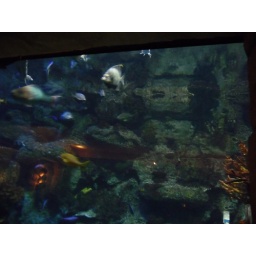
fish in water